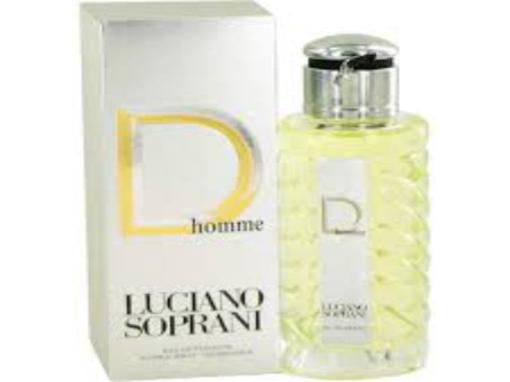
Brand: luciano soprani
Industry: Clothes